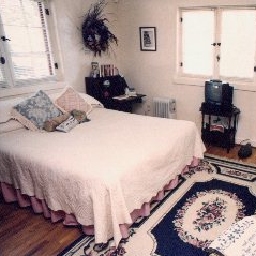
Room type: bedroom